List of indoor arenas in Slovakia

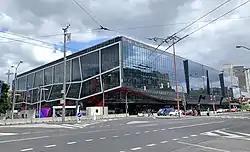
Ondrej Nepela Arena

The following is a list of indoor arenas in Slovakia with capacity of at least 2,000 spectators. Most of the arenas in this list are for multi use proposes such as individual sports, team sports as well as cultural and political events.